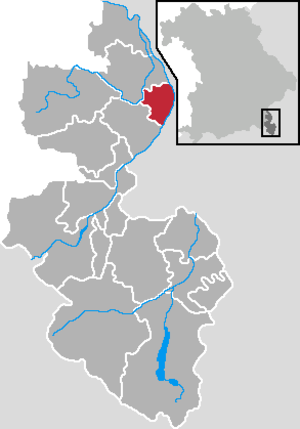
Freilassing
Kort
Freilassing er en by i den sydøstlige del af den tyske delstat Bayern, i Regierungsbezirk Oberbayern. Den er grænseby til Salzburg i Østrig, og nærmest en forstad til denne.